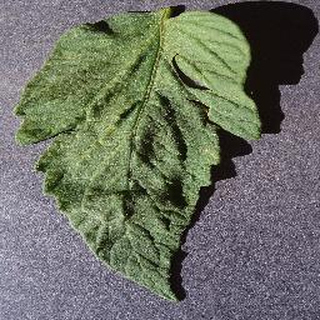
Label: healthy_tomato